Tamil Union Cricket and Athletic Club

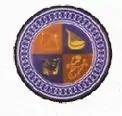
Club crest

Tamil Union Cricket & Athletic Club is a first-class cricket team based in Colombo, Sri Lanka. They play their home games at P. Saravanamuttu Stadium.